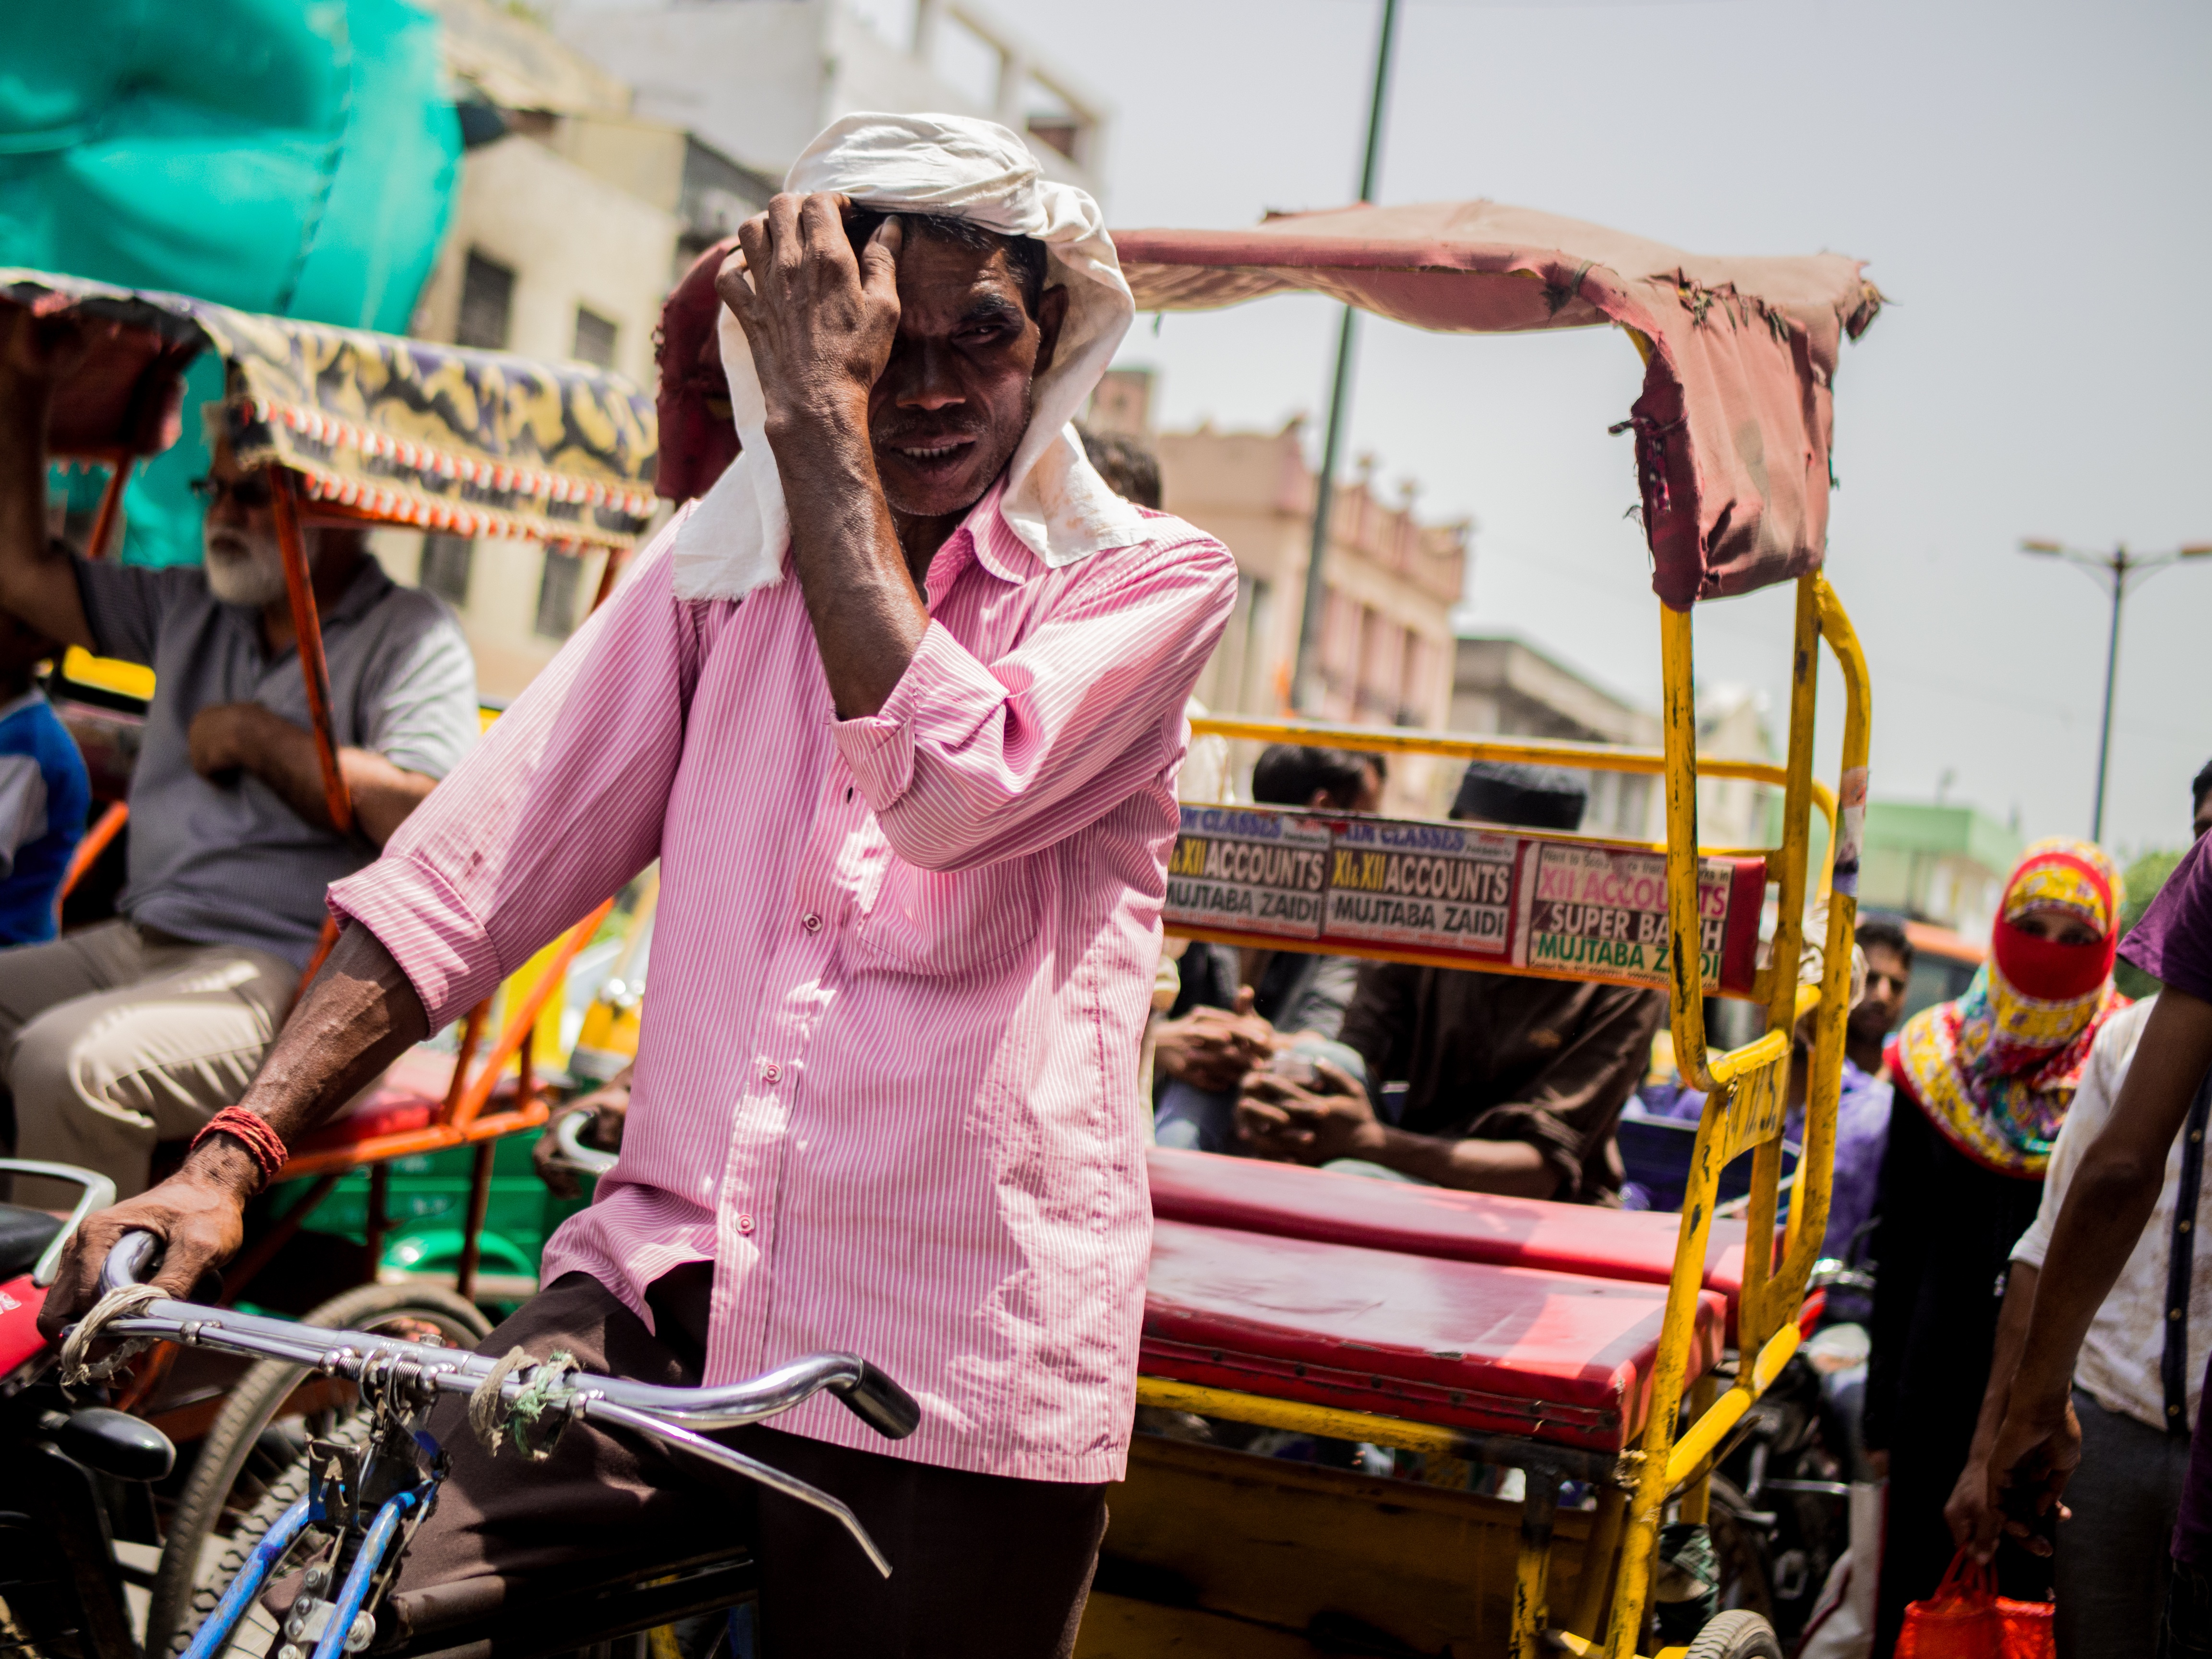
crowd, vendor, carnival, festival, fair